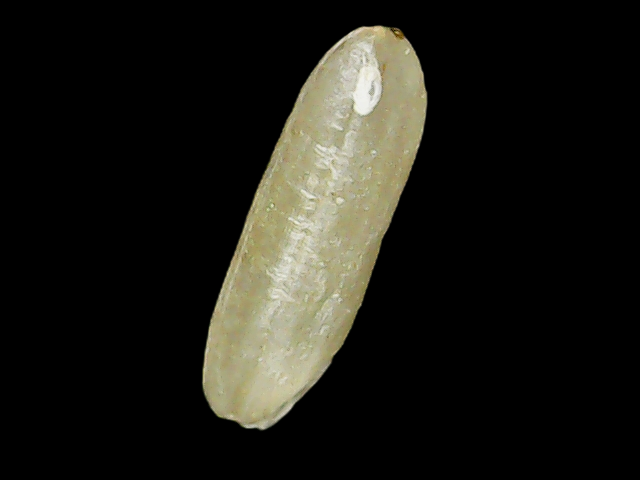
Rice variety: Binadhan16